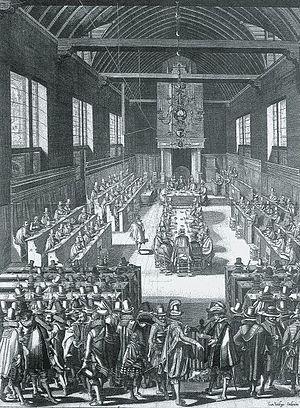
Les trois formes d'unité sont une expression désignant l'ensemble formé par trois documents historiques du protestantisme réformé : la Confessio Belgica, les Canons de Dordrecht et le catéchisme de Heidelberg. Ces confessions de foi reflètent les préoccupations doctrinales du calvinisme d'Europe continentale et sont acceptées comme déclarations officielles doctrinales par beaucoup d'Églises réformées.
Le calvinisme est une doctrine théologique protestante et une approche de la vie chrétienne qui reposent sur le principe de la souveraineté de Dieu en toutes choses. Bien qu’elle ait été développée par plusieurs théologiens tels que Martin Bucer, Wolfgang Musculus, Heinrich Bullinger, Pierre Martyr Vermigli, Ulrich Zwingli et Théodore de Bèze, elle porte le nom du réformateur français Jean Calvin en raison de l’influence dominante qu’il a sur elle et du rôle déterminant qu’il exerce dans les débats confessionnels et ecclésiastiques du XVIᵉ siècle. Aujourd’hui ce terme fait référence aux doctrines et aux pratiques des Églises réformées, presbytériennes et congrégationalistes. Plus rarement, il désigne l’enseignement de Calvin lui-même. Le calvinisme est aussi connu pour les doctrines de la prédestination et de la corruption totale.